Flash freezing

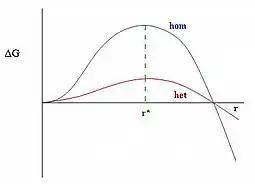

Classical nucleation theory is a widely used approximate theory for estimating these rates, and how they vary with variables such as temperature. It correctly predicts that the time needed for nucleation decreases extremely rapidly when supersaturated.